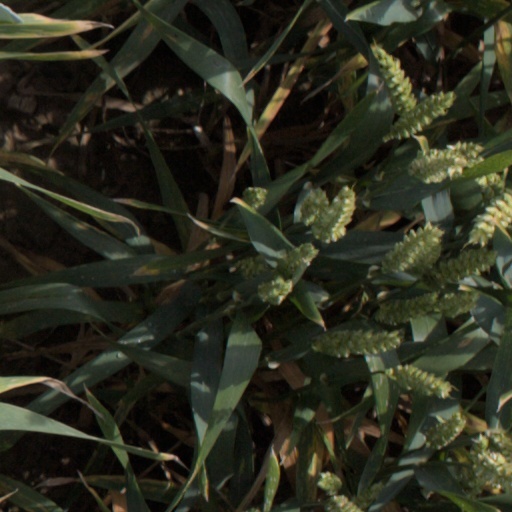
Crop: wheat